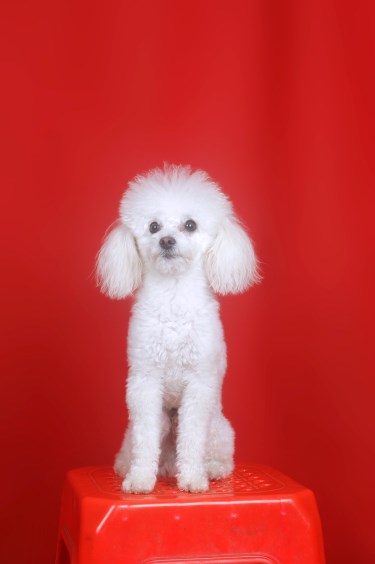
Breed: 7449-n000128-teddy